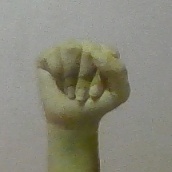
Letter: saad